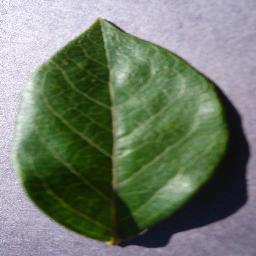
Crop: blueberry
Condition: healthy